Ehud Manor

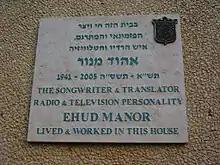
A memorial plaque on the building in Tel Aviv where Manor lived and worked

In 1998, Manor was awarded the Israel Prize for Hebrew song. The prize committee noted that "For the past 30 years, he has expressed our mood through the hundreds of songs he has written together with the finest composers. The man who declared that he had no other country is the laureate of the Israel Prize." The words of the committee refer to one of his most famous songs, "Ein Li Eretz Acheret" ("I Have No Other Country"), which is considered a patriotic classic in Israel – the lyrics outline a man who loves Israel and the Hebrew language, despite criticism he has toward his country.